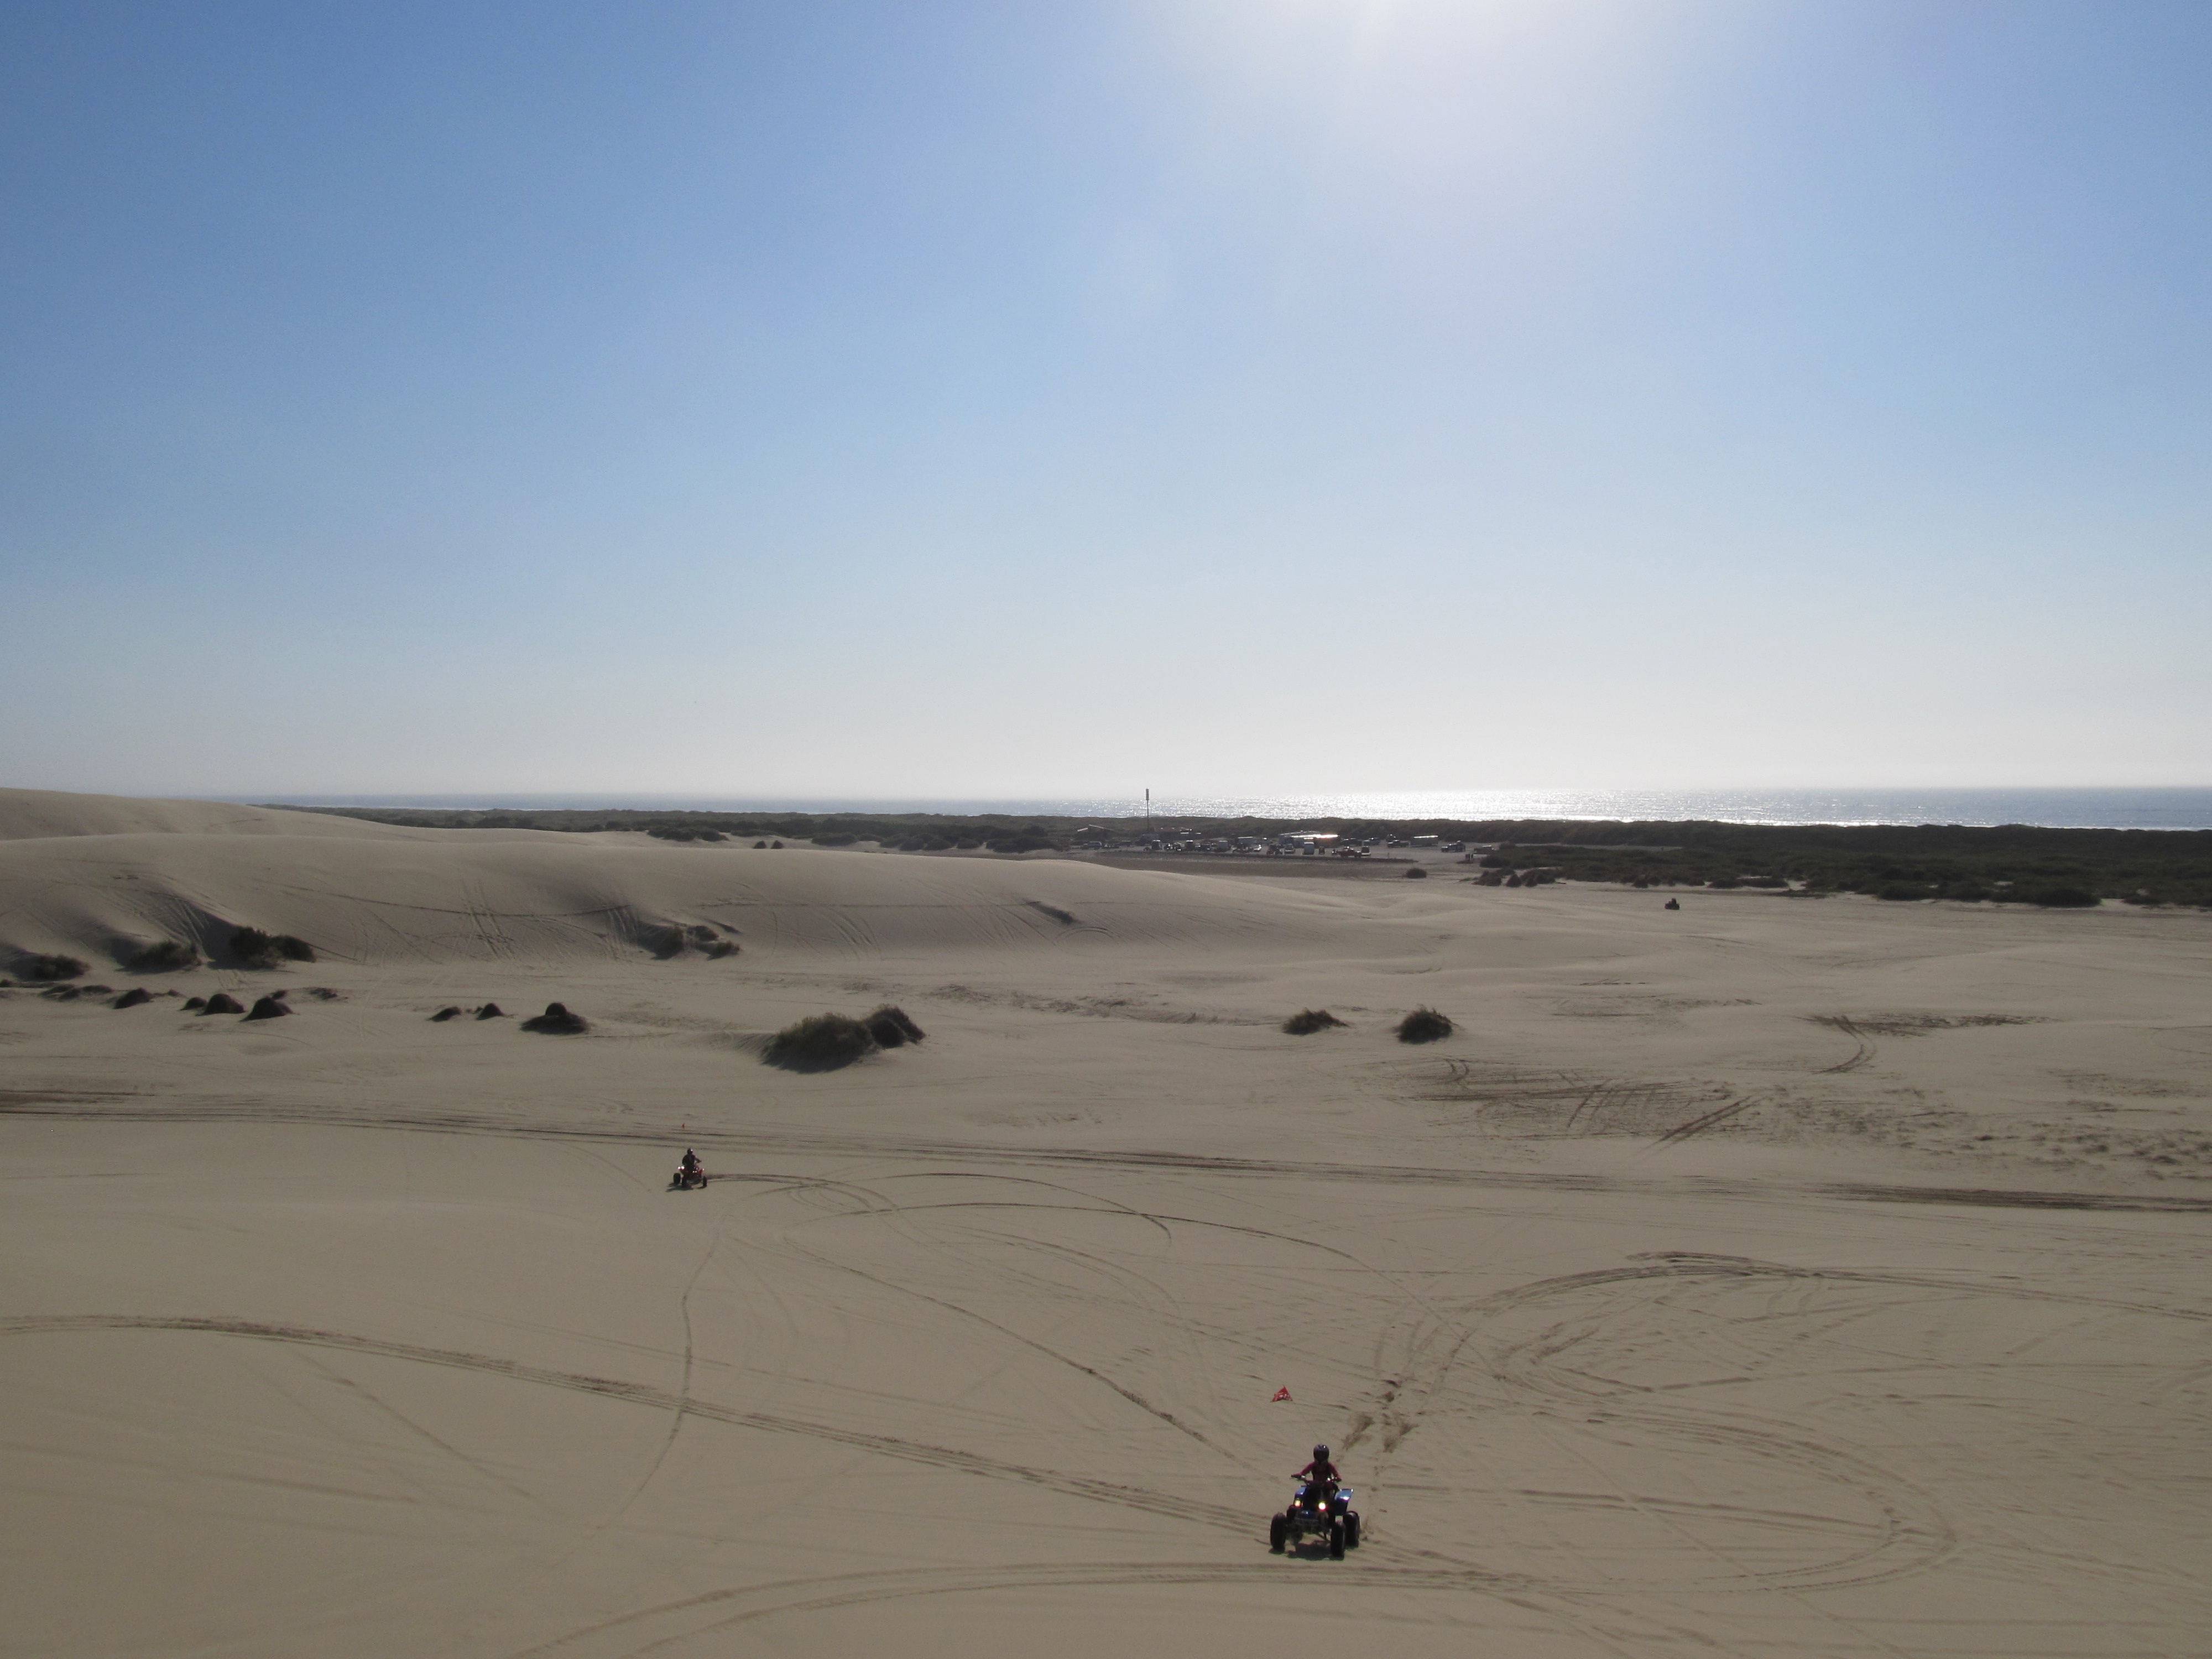
beach, landscape, sea, coast, sand, ocean, dune, shore, material, body of water, habitat, oregon, landform, erg, sand dunes, mudflat, winchester oregon, quad riding, natural environment, geographical feature, aeolian landform